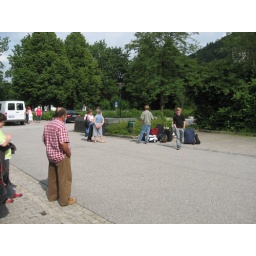
June 3- dropping the boys off in Bad Reichenhall to catch their bus to sailing camp on the Mondsee in Austria